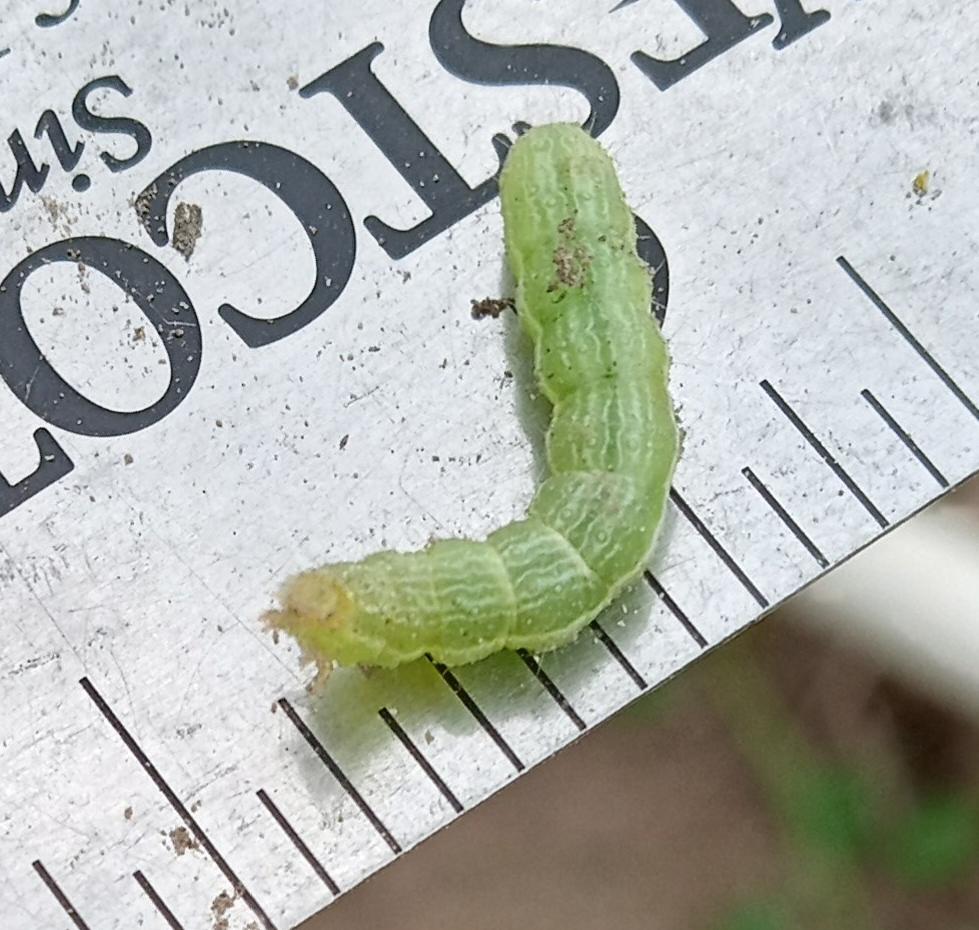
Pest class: occasional_pest